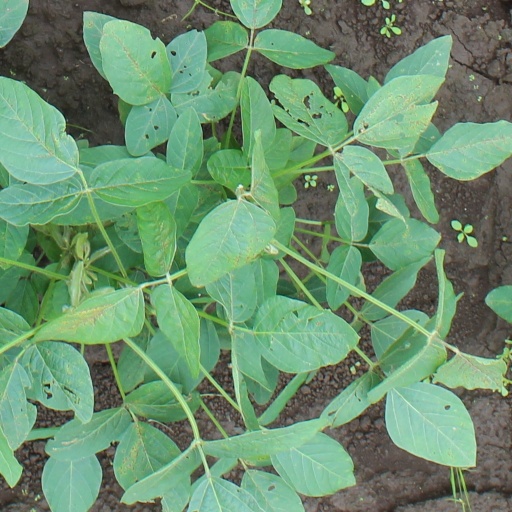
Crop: soybean